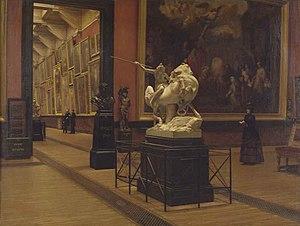
Henri Joseph Van Dyck est un peintre belge.